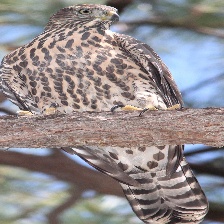
Species: NORTHERN GOSHAWK
Scientific name: ACCIPITER GENTILIS